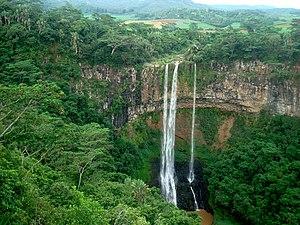
Chamarel est une plaine et un village de l'île Maurice qui doit son nom à Charles-Antoine de Chazal de Chamarel.